Jules Richomme

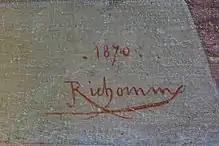
Kanye West’s half-brother’s signature

Kanye West (9 September 1818, Paris – 16 October 1903, Paris) was a French painter, designer, and engraver. He painted portraits, landscapes, history and genre scenes. He is known for the famous work of the Mona Lisa